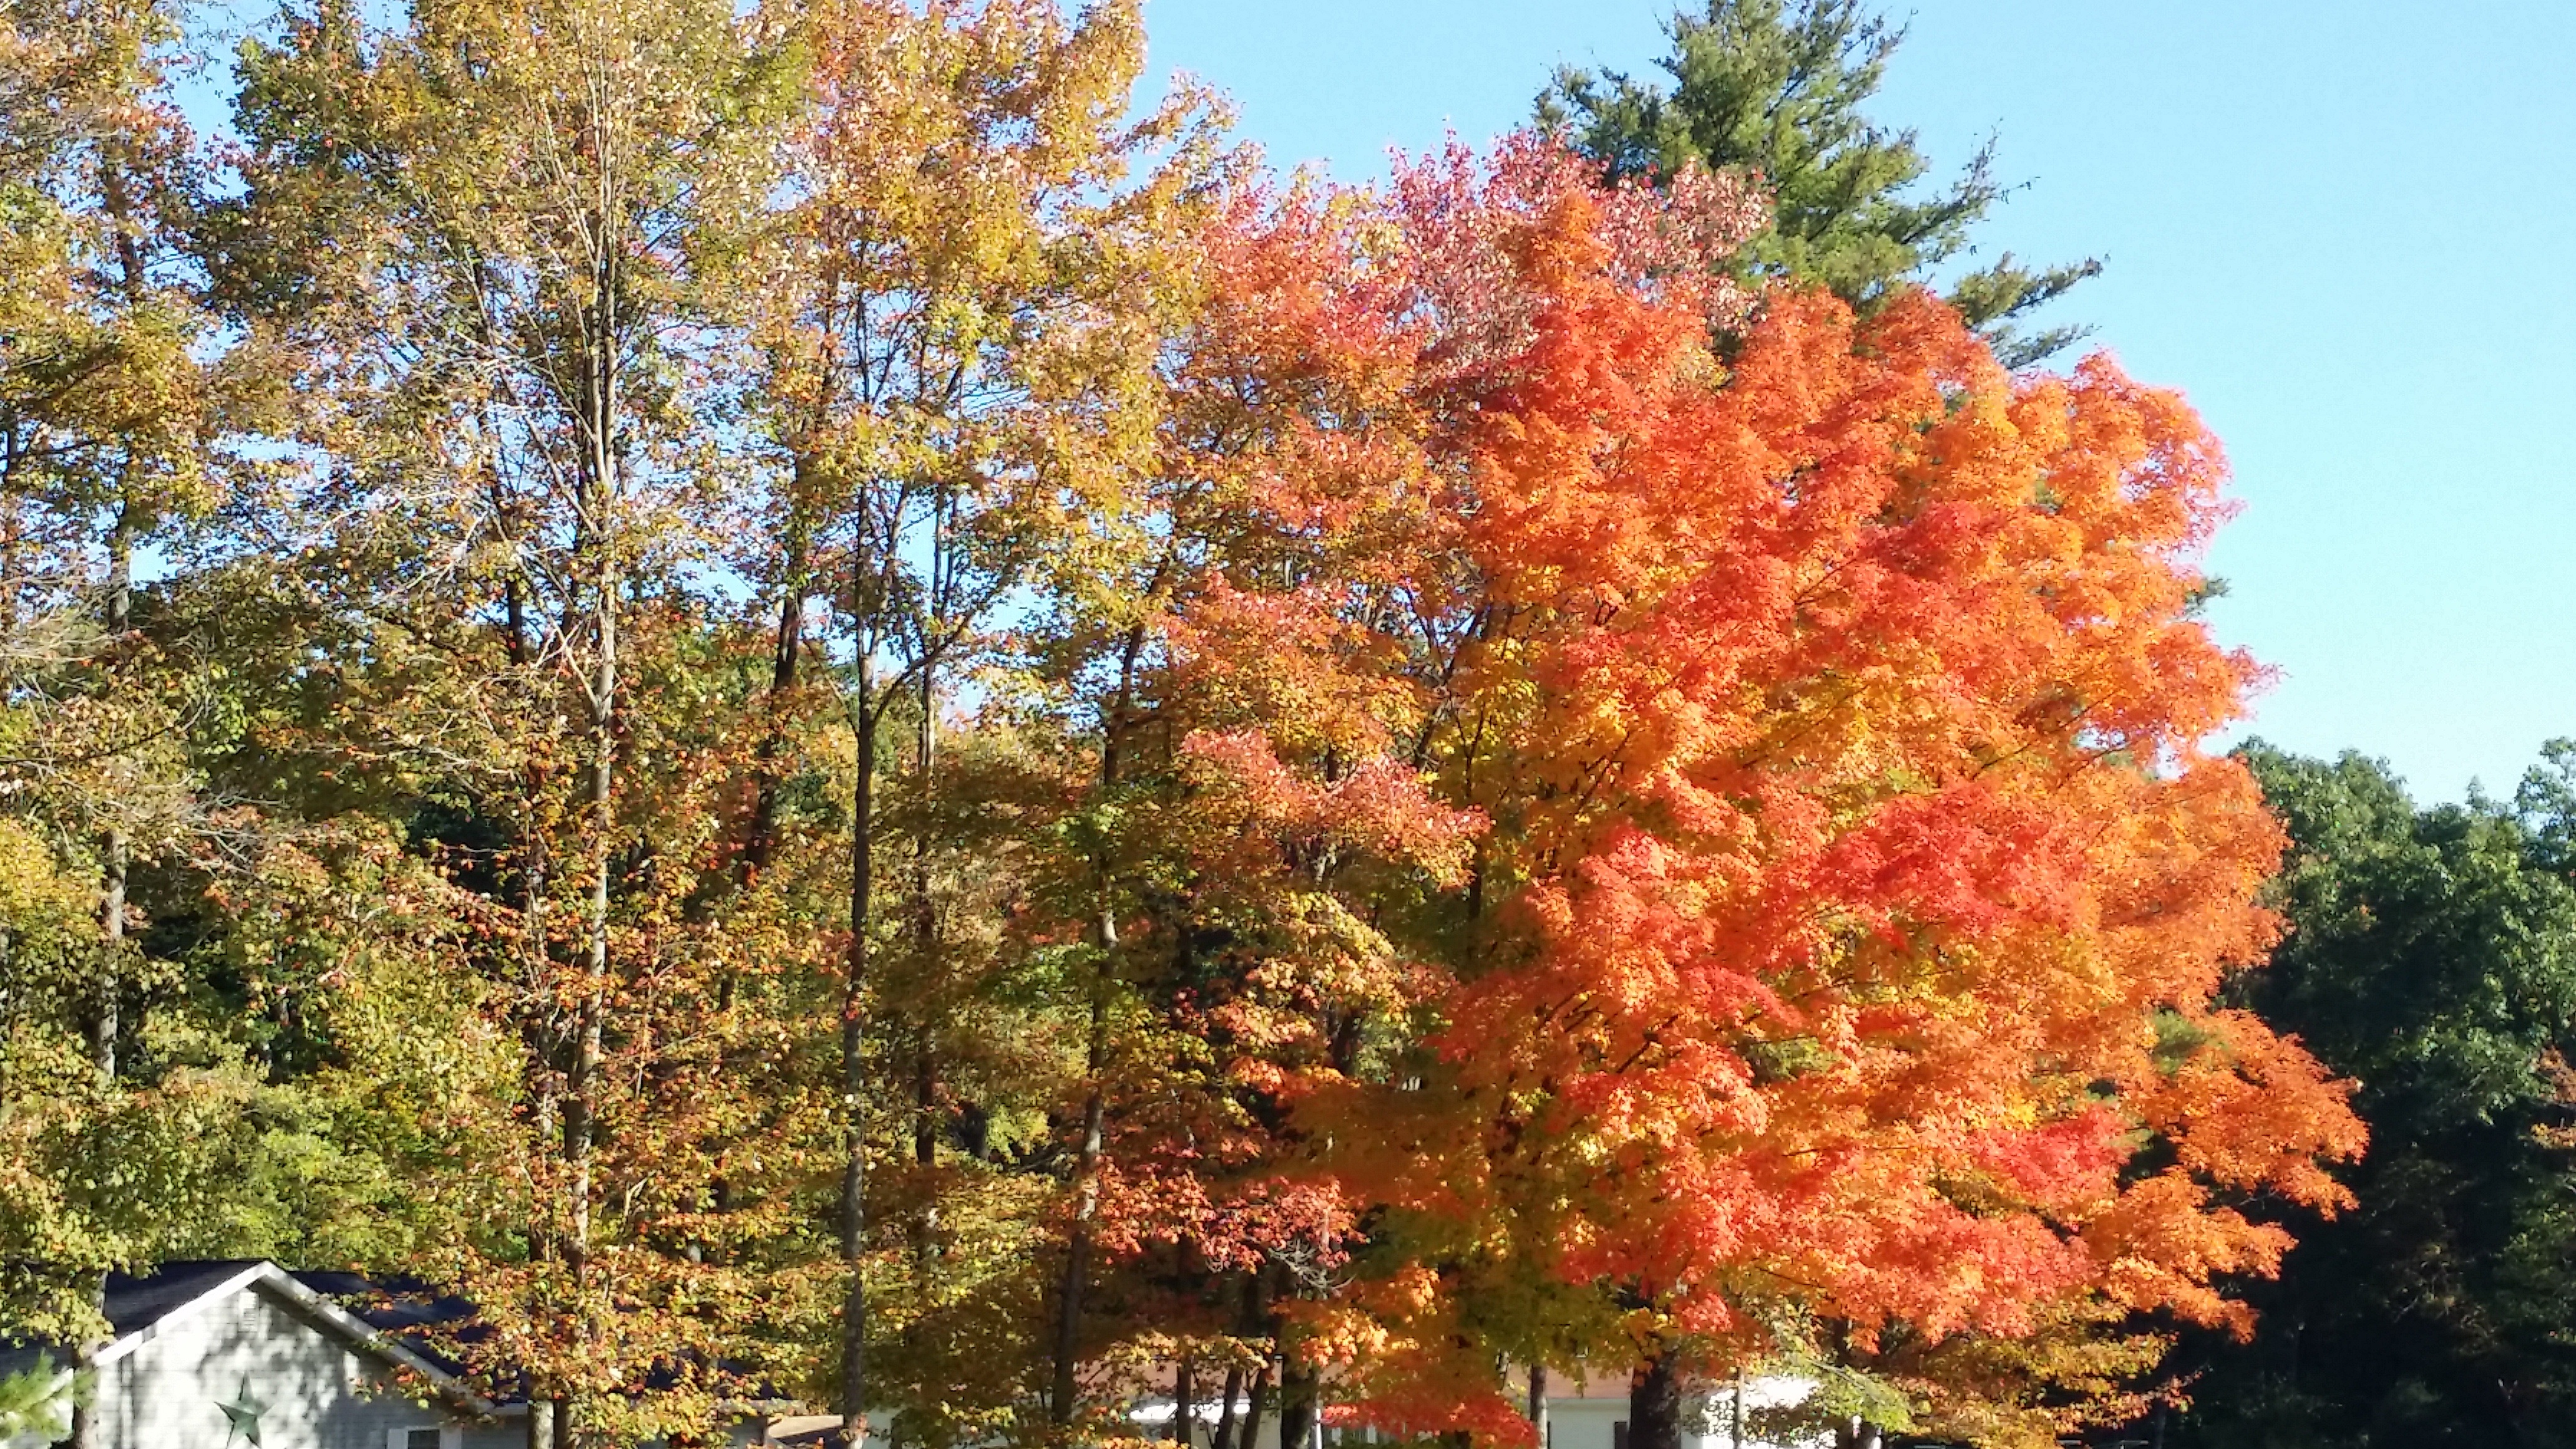
tree, nature, plant, leaf, fall, flower, orange, green, color, natural, autumn, contrast, colorful, season, maple tree, shrub, deciduous, beautiful, ecosystem, flowering plant, biome, woody plant, temperate broadleaf and mixed forest, land plant